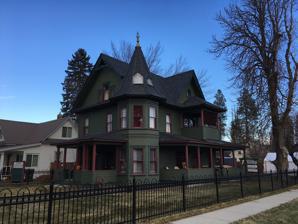
Building: Amanda Nesbitt House
Country: United States of America
Year built: 1906
United States historic place Amanda Nesbitt House U.S. National Register of Historic Places Show map of Idaho Show map of the United States Location 602 N. 4th Ave. Sandpoint, Idaho Coordinates 48°16′42″N 116°33′05″W / 48.27833°N 116.55139°W / 48.27833; -116.55139 Area less than one acre Built 1906 Architectural style Queen Anne NRHP reference No. 82002508 Added to NRHP July 15, 1982 The Amanda Nesbitt House , at 602 N. 4th Ave. in Sandpoint, Idaho , was built in 1906. It was listed on the National Register of Historic Places in 1982 as Dan Tanner House , and the official listing name was changed in 1987. It is Queen Anne in style. The main NRHP text and photos available are identified as for Dan Tanner House at that address. The name of the listing was changed in 1987 to Amanda Nesbitt House, with info that: "The Amanda Nesbitt House was constructed for Amanda Nesbitt as a combined dwelling and boarding house. Nesbitt, the widow of John Valencourt Nesbitt, raised her three boys there, supported her family by taking in boarders, and was active locally in the W.C.T.U. and the Methodist Church. In 1913 she married Adolph S. Stebbins." References